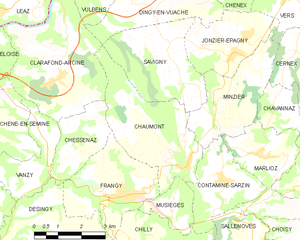
Carte des communes françaises Chaumont